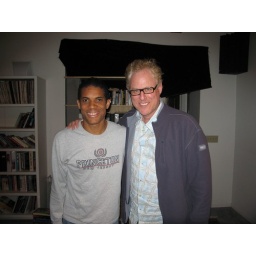
With friend and guitar virtuoso Stanley Jordan after previewing Stanley's brilliant new CD at his home in Sedona, Arizona.